Timeline of Solar System astronomy

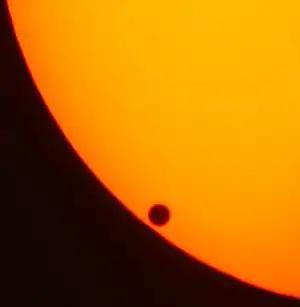
A transit of Venus

Humans ("Homo sapiens") have inhabited the Earth in the last 300,000 years at least, and they had witnessed directly observable astronomical and geological phenomena. For millennia, these have arose admiration and curiosity, being admitted as of superhuman nature and scale. Multiple imaginative interpretations were being fixed in oral traditions of difficult dating, and incorporated into a variety of belief systems, as animism, shamanism, mythology, religion and/or philosophy.